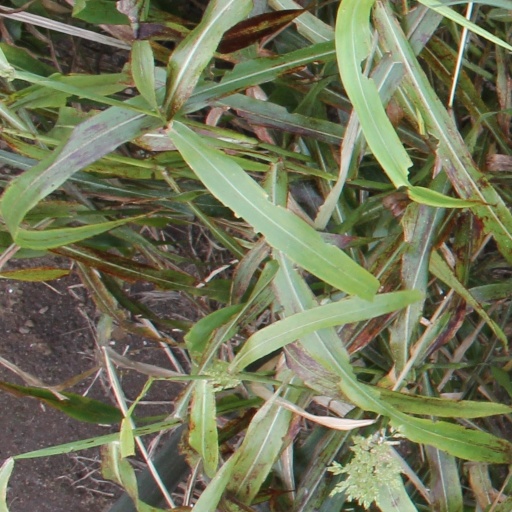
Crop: sorghum